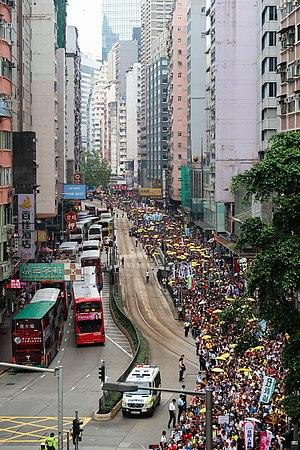
Des manifestations contre l'amendement de la loi d'extradition par le gouvernement de Hong Kong ont lieu depuis le 15 mars 2019 à Hong Kong et dans plusieurs autres villes autour du monde dans lesquelles on retrouve la présence d'une diaspora hongkongaise. Les manifestants demandent d'annuler l'amendement car ils considèrent qu'il permettra à la Chine continentale d'intervenir dans le système juridique indépendant de Hong Kong, menaçant le particularisme légal de Hong Kong ainsi que la sécurité personnelle des Hongkongais et de toutes les personnes qui passeront par Hong Kong. En plus des manifestations locales à Hong Kong, les communautés de la diaspora ont organisé des rassemblements et des manifestations pour soutenir la cause.